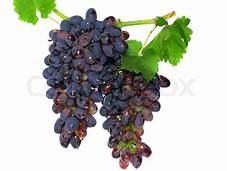
Label: Grapes